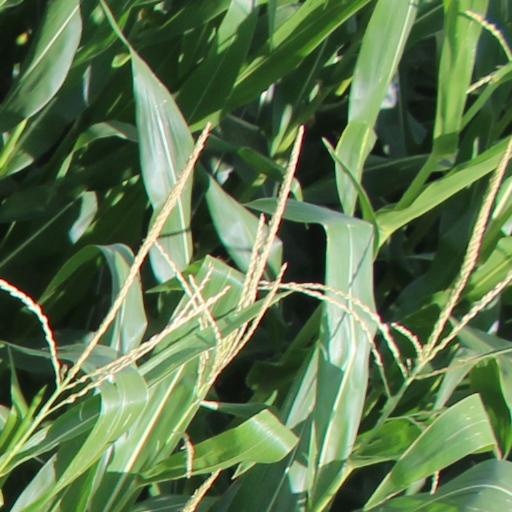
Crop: maize; corn